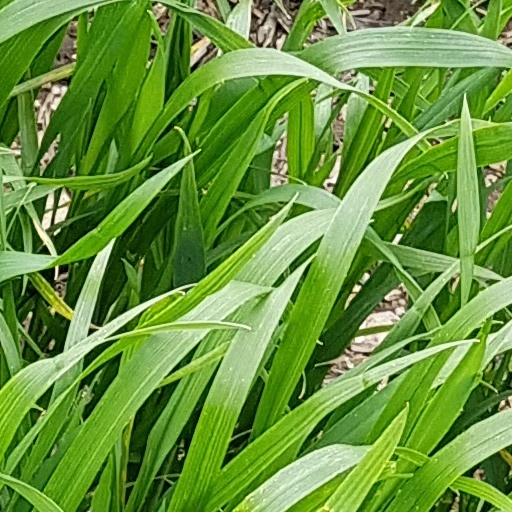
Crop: wheat